Ottoman embassy to France (1534)

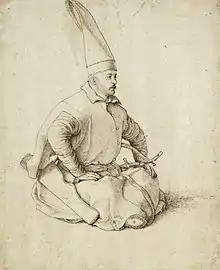
The 1534 Ottoman embassy was composed of Janissaries. Drawing by Gentile Bellini.

An Ottoman embassy to France occurred in 1534, with the objective to prepare and coordinate Franco-Ottoman offensives for the next year, 1535. The embassy closely followed a first Ottoman embassy to France in 1533, as well as the Conquest of Tunis by Hayreddin Barbarossa on 16 August 1534, which marked a strong reinforcement of Ottoman positions in the Western Mediterranean.